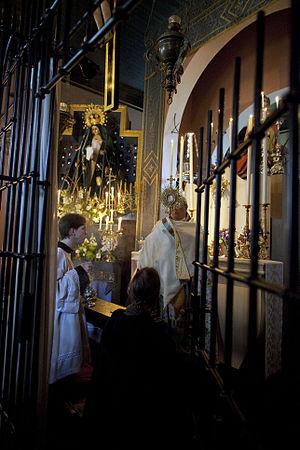
Le Tantum ergo, WAB 43, est la deuxième mise en musique de l'hymne Tantum ergo composée par Anton Bruckner vers 1845.